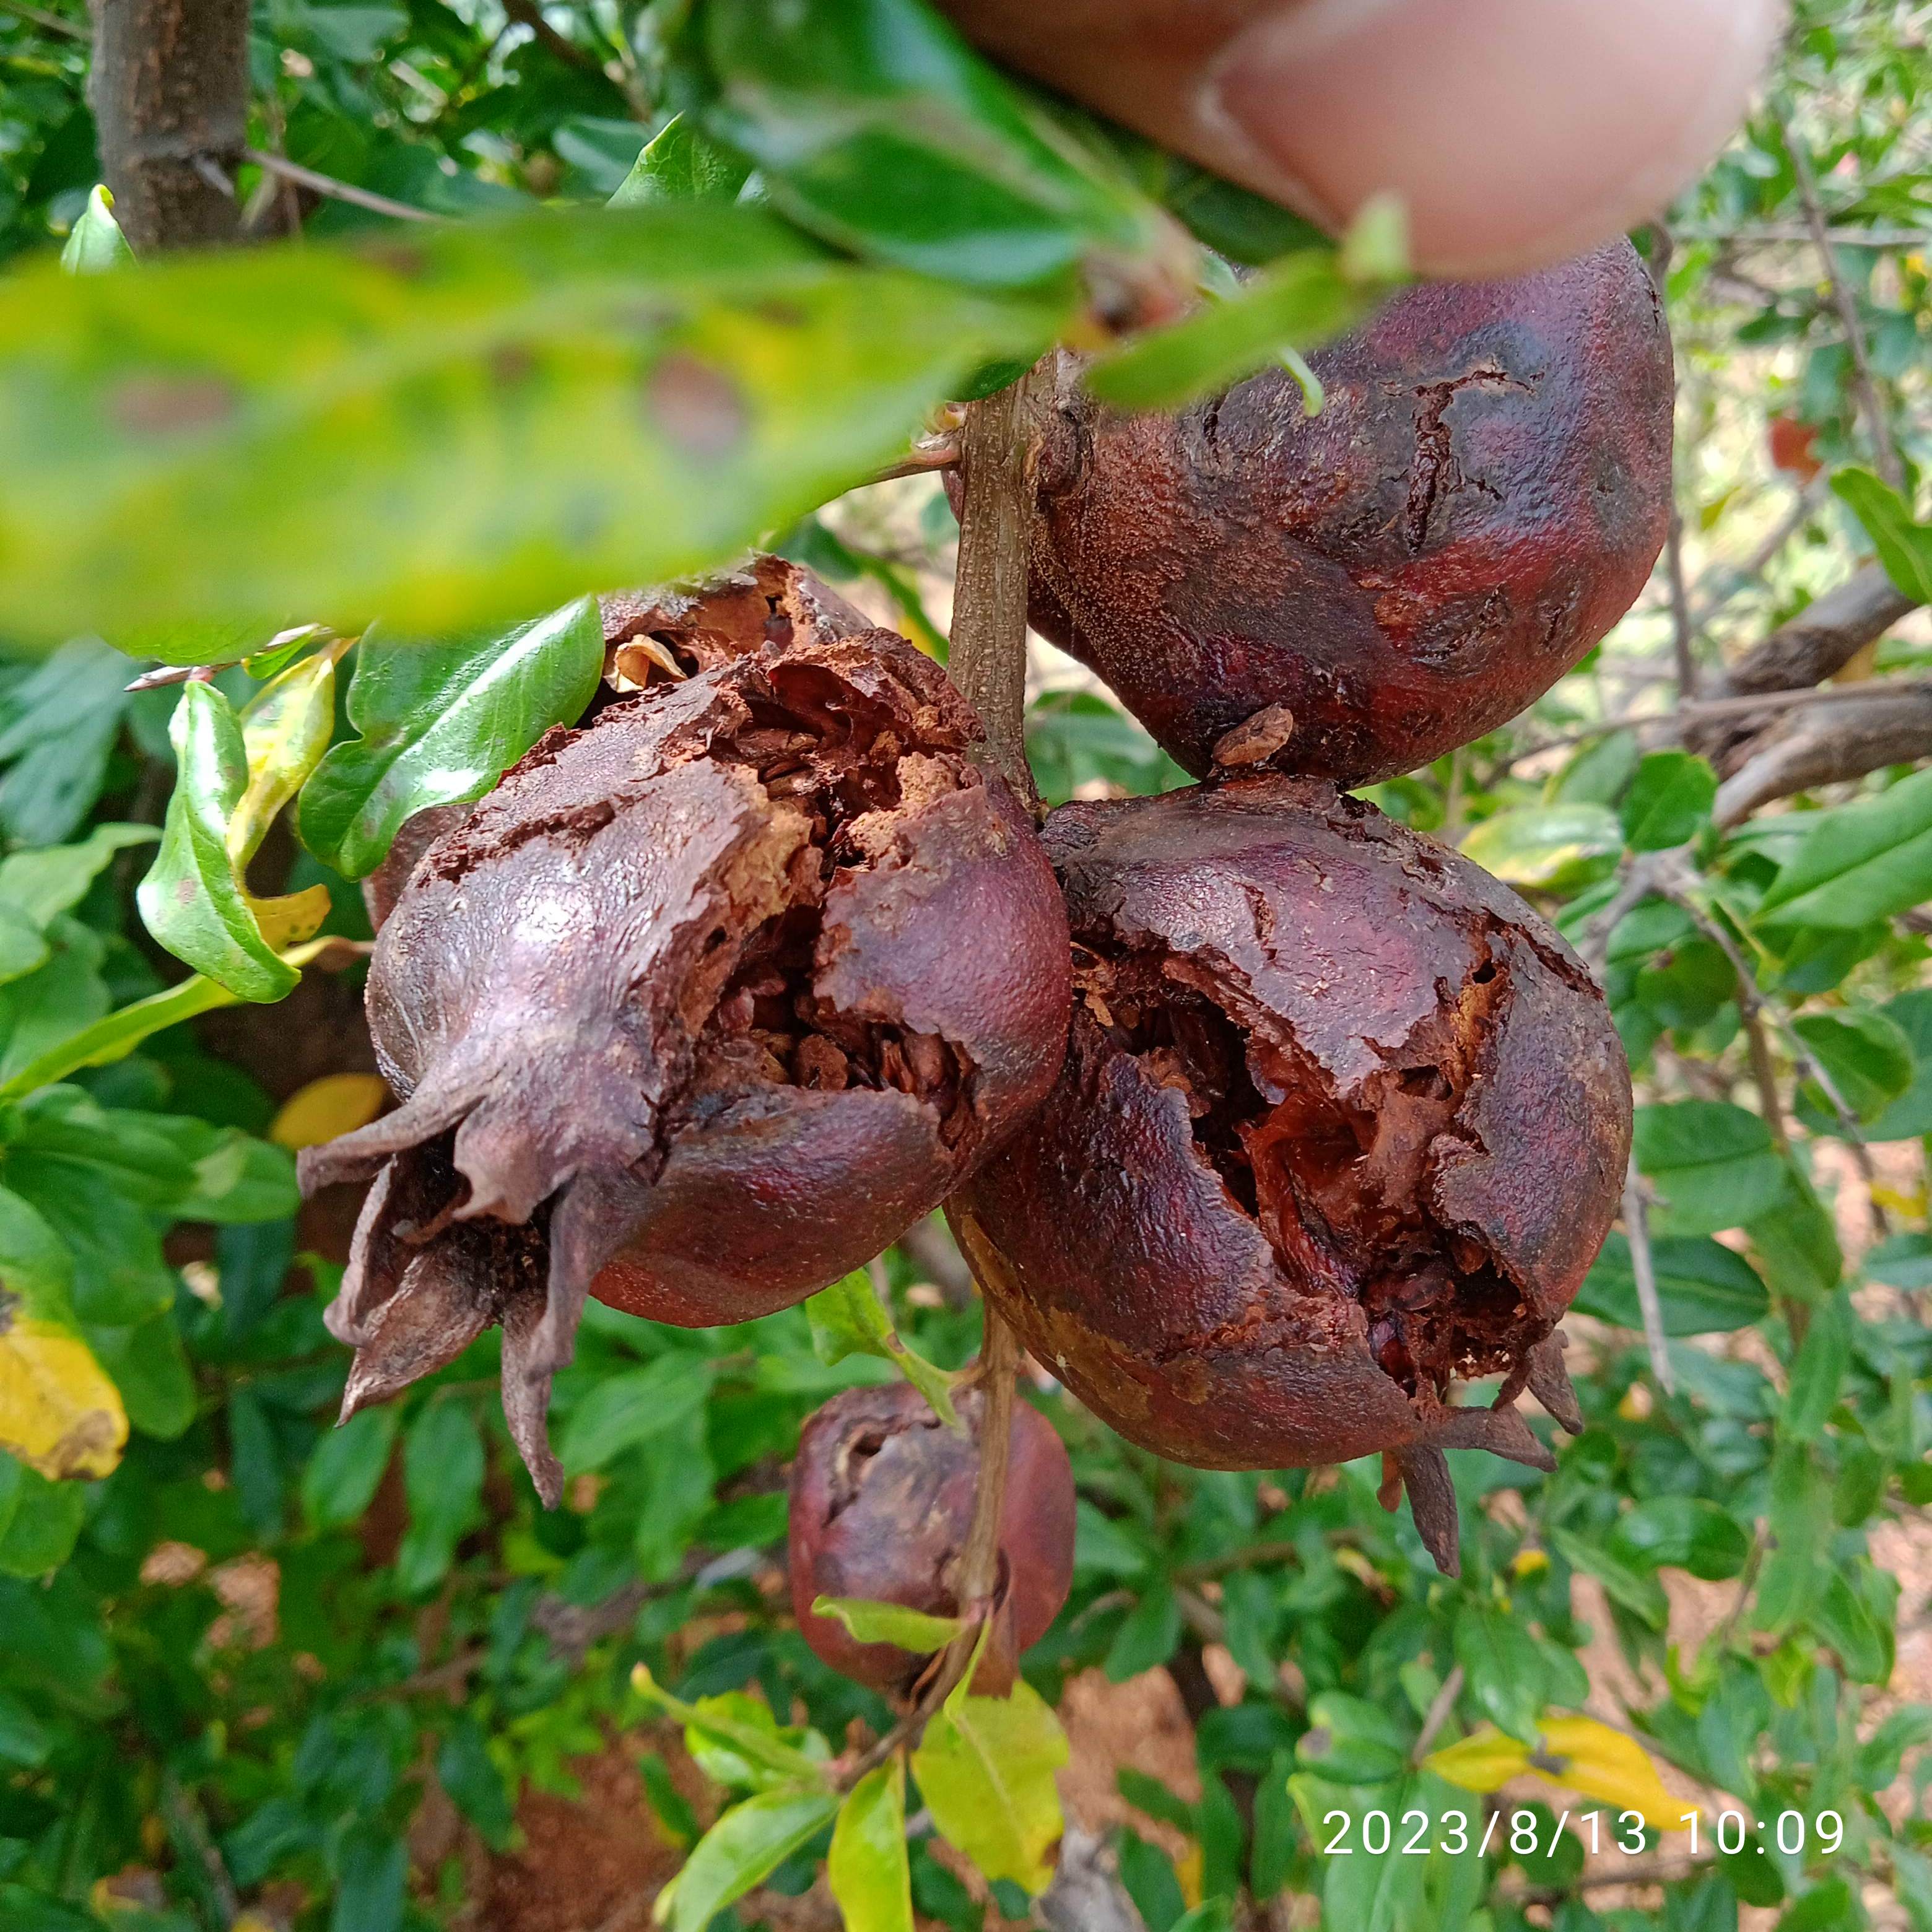
Label: Bacterial_Blight